Osun-Osogbo

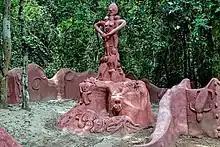
A statue signifying the maternity nature of iya osun at the sacred grove of osun

The Festival culminates in a procession to the shrine in the sacred grove where a large crowd builds up. Drumming, dancing, musical performing, wearing elaborate costumes, speaking of the Yoruba language, recitation of praise poetry, and so on add pomp and colour to the proceedings. This event is led by the sitting Ataoja of Osogbo along with a ritualized performer called the Arugba(calabash carrier) and a committee of priestesses, who reenact the very first meeting between Oluwatimilehin and Yeye Osun. Arugba is played by a young woman of a kingly lineage who offer the sacrifice to the deity.